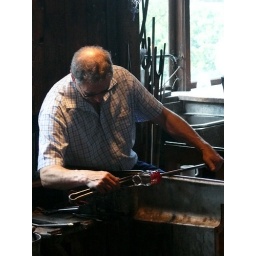
The glass blower - unfortunately it was extremely dark in this building so very few turned out